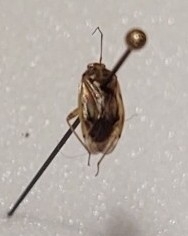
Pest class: lygus_bug